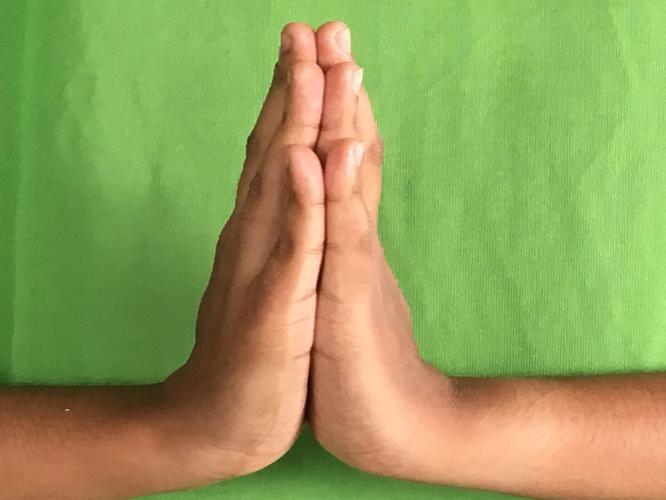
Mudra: Anjali
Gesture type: double_hand